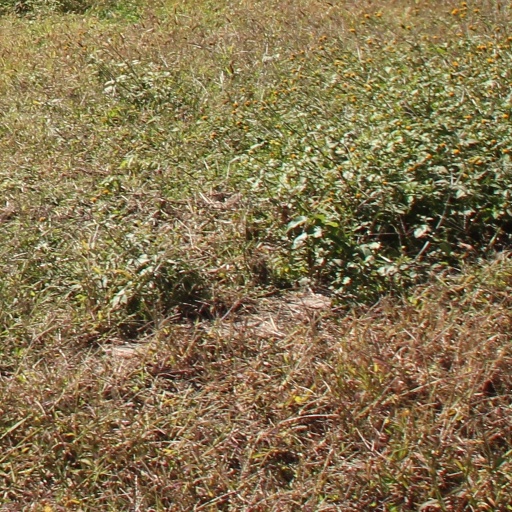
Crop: grape